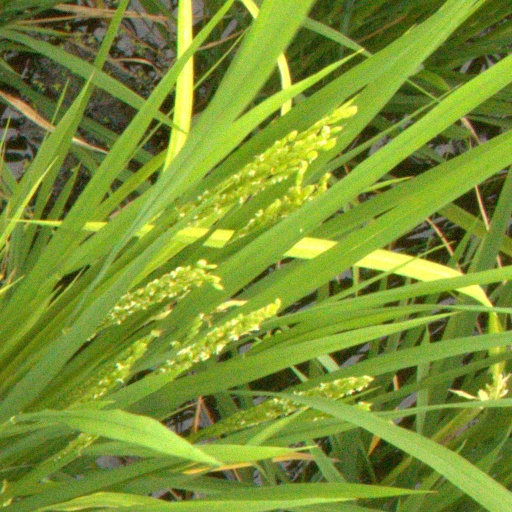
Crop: rice